Nicholas Wiseman

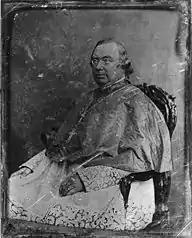
Cardinal Wiseman, daguerreotype by Mathew Brady studio

Wiseman found himself opposed by some of his clergy who disliked his ultramontane ideas of his "Romanizing and innovating zeal", especially in revivals of ritual. In July 1850, Wiseman heard of the pope's intention to create him a cardinal. Arriving at Rome, he found that the Pope wanted him to return to England as Cardinal and Archbishop of Westminster. The papal brief "Universalis Ecclesiae" was dated 29 September 1850, and Wiseman wrote a pastoral from Rome on 7 October, in which he said "Catholic England has been restored to its orbit in the ecclesiastical firmament, from which its light had long vanished".